Sniper

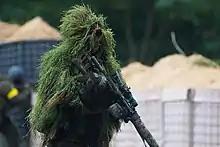
Ukrainian sniper during the military training near the Belarus border in 2022

The need for specialized training for police sharpshooters was made apparent in 1972 during the Munich massacre when the German police could not deploy specialized personnel or equipment during the standoff at the airport in the closing phase of the crisis, and consequently all of the Israeli hostages were killed. While the German army did have snipers in 1972, the use of army snipers in the scenario was impossible due to the German constitution's explicit prohibition of the use of the military in domestic matters. This lack of trained snipers who could be used in civilian roles was later addressed with the founding of the specialized police counter-terrorist unit GSG 9.